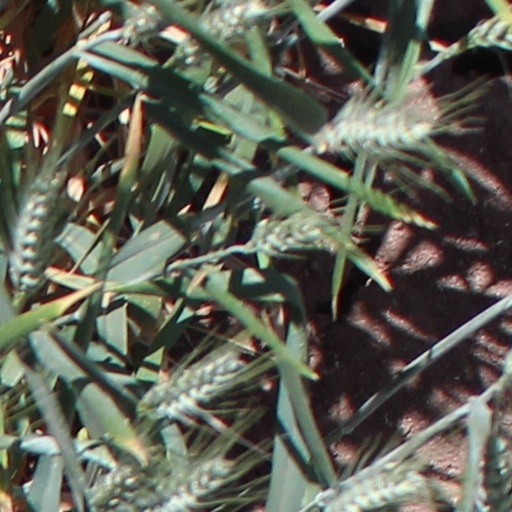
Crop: wheat